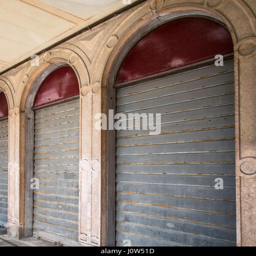
iron rolling shutters down in an alleyway of a town